Meliteieis

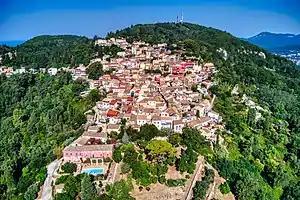
Chlomos

Meliteieis is a former municipality on the island of Corfu, Ionian Islands, Greece. Since the 2019 local government reform it is part of the municipality South Corfu, of which it is a municipal unit. It is located in the southern part of the island of Corfu. It has a land area of 67.054 km² and a population of 4,733 inhabitants (2021 census). The seat of the municipality was the town of Moraitika. The municipal unit consists of the communities Agios Matthaios, Ano Pavliana, Chlomatiana, Chlomos, Kato Pavliana, Moraitika, Pentati, Strongyli and Vouniatades.